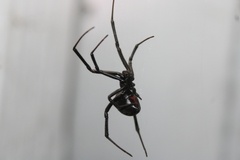
Species: Lactrodectus_hesperus